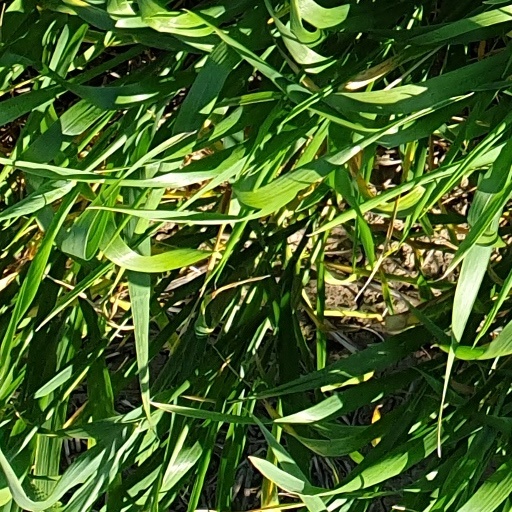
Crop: wheat